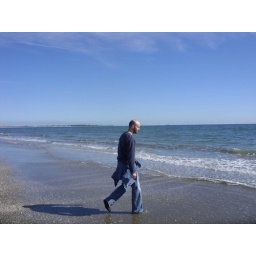
an italian boy in the water